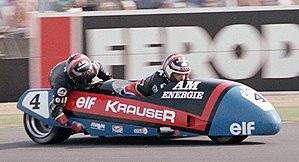
Alain Michel et Jean-Marc Fresc sur LCR Krauser - Grand Prix de Grande-Bretagne 1989 à Donington
Alain Michel, né le 23 février 1953 à Montélimar, est un pilote de side-car et préparateur de motos français. C'est le seul Français champion du monde de side-car de vitesse.